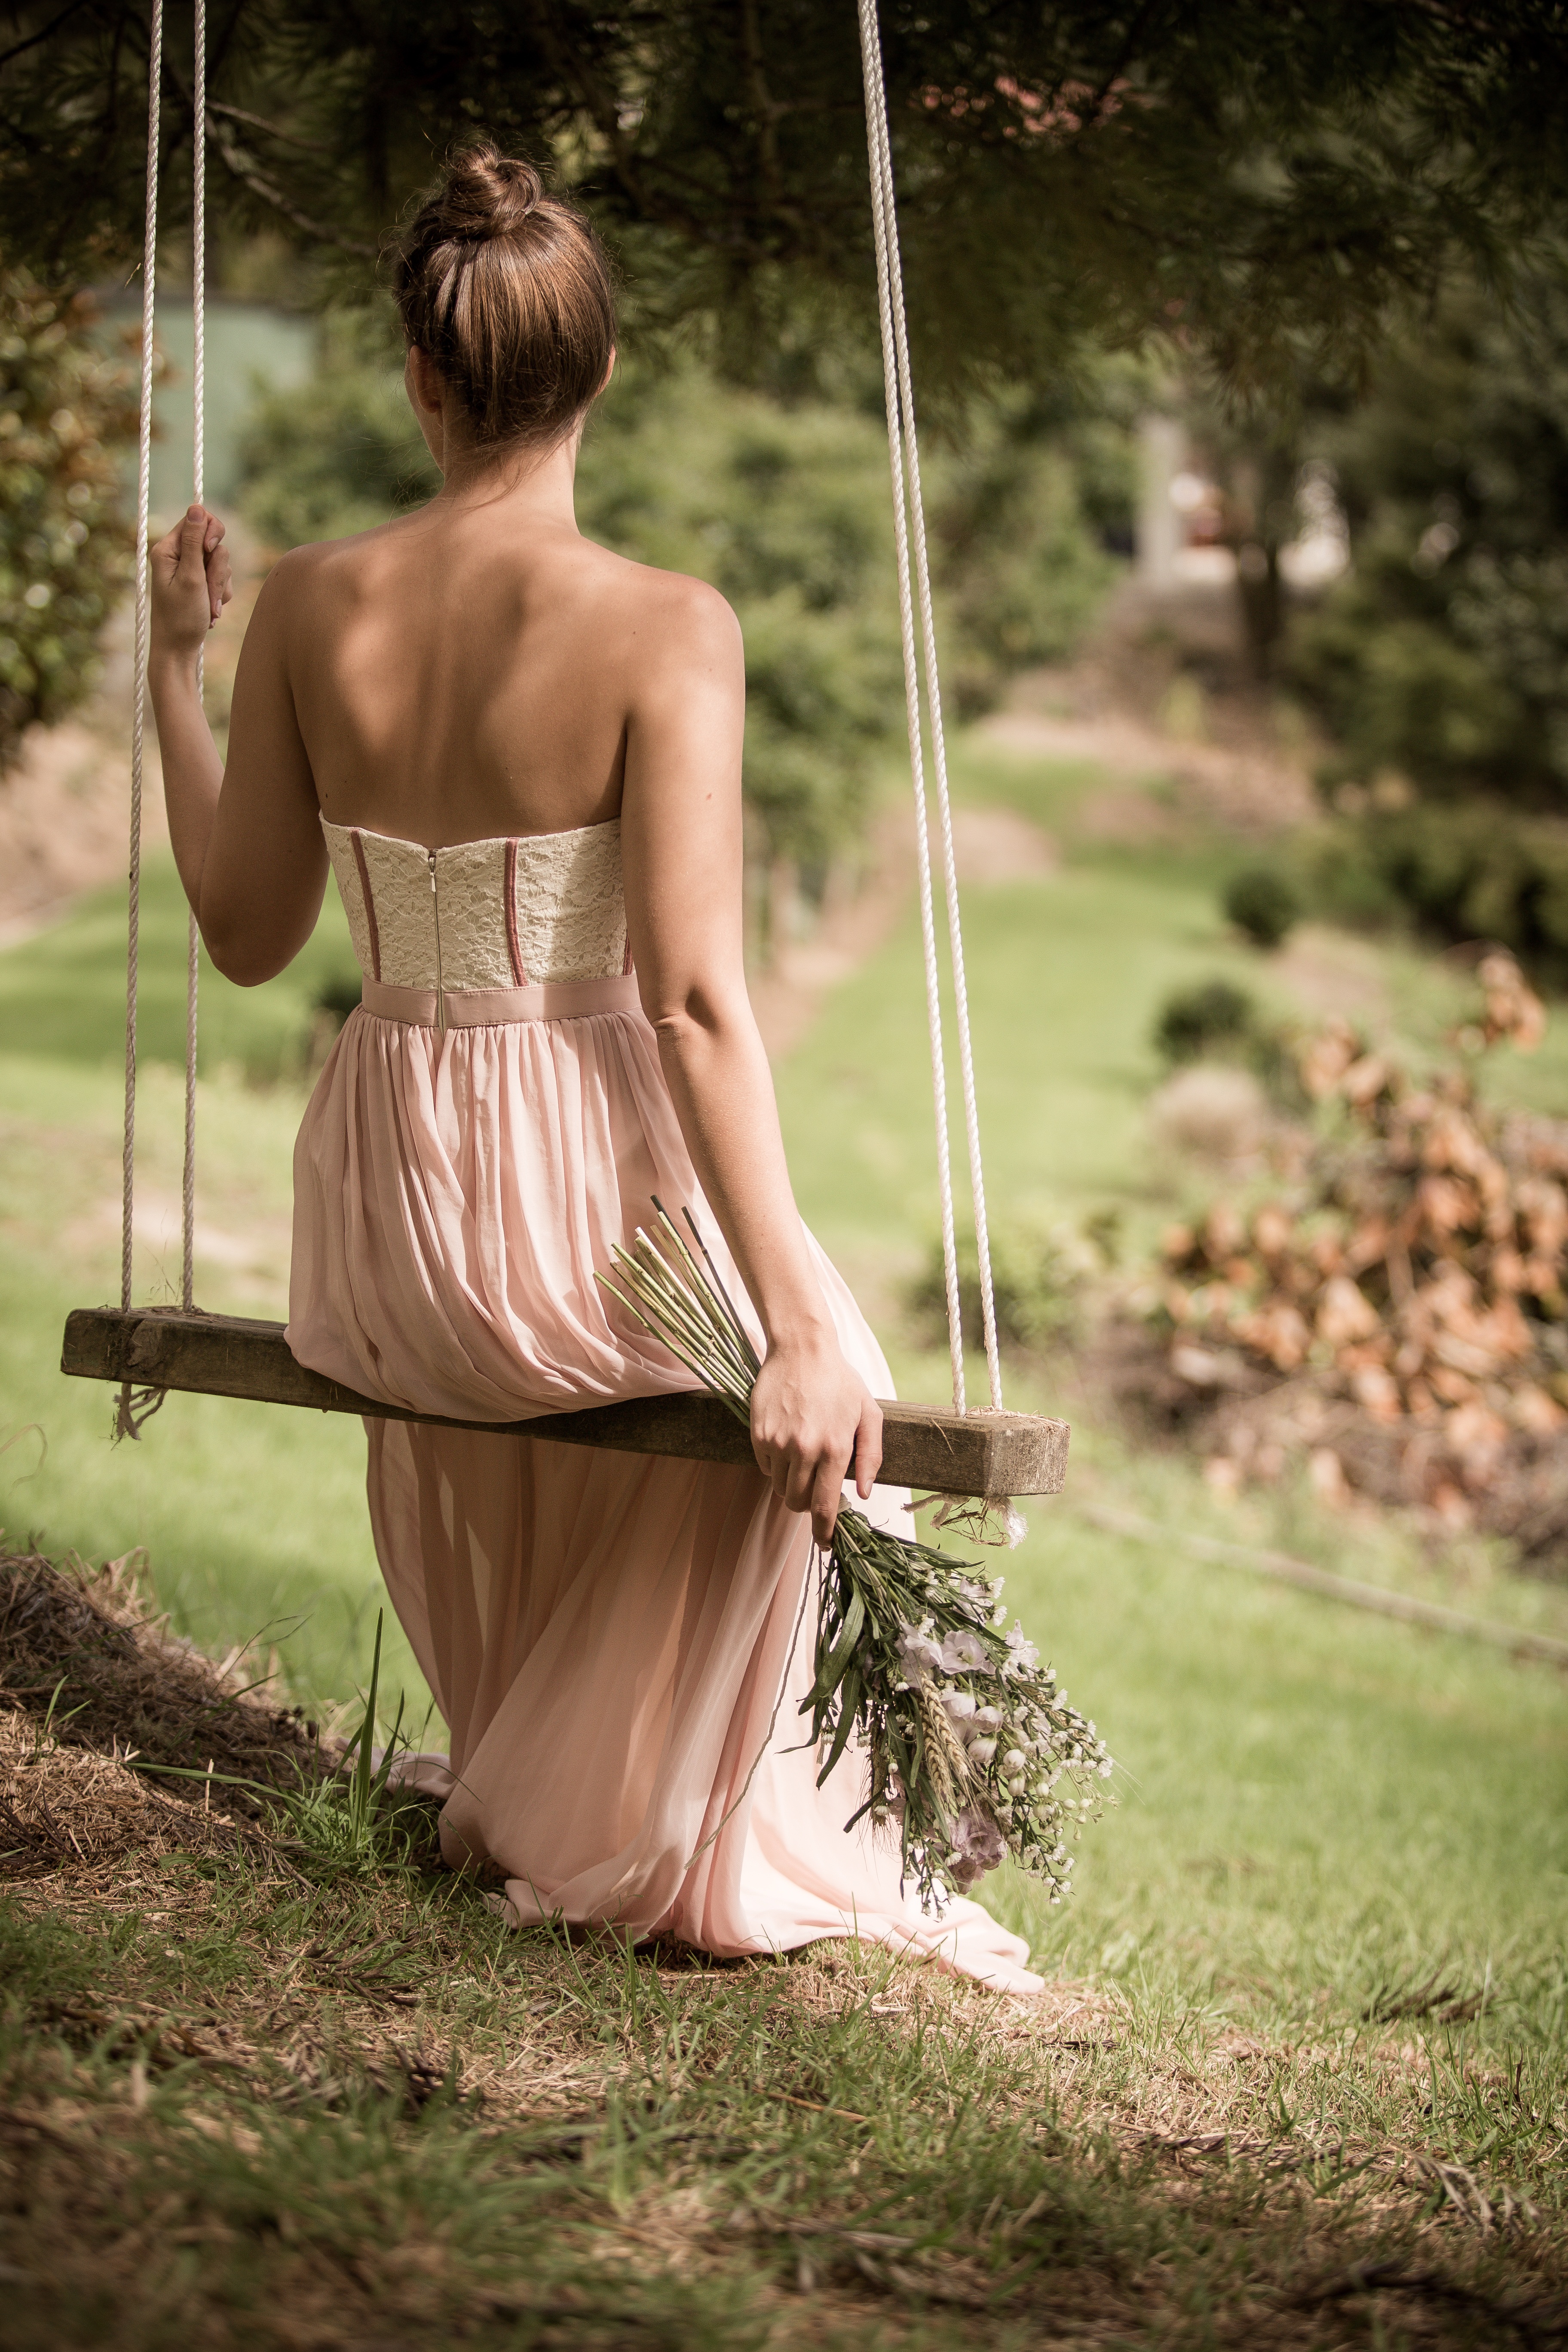
photograph, person, green, woman, human positions, dress, photography, girl, grass, beauty, sitting, lawn, spring, forest, flower, sunlight, photo shoot, model, art model